Pagliata

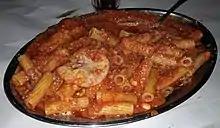
"Rigatoni con la pajata" (typical Roman recipe)

The classic preparation includes "pagliata" accompanied by rigatoni in rigatoni con la pajata (Romanesco dialect; standard Italian: "rigatoni con la pagliata").